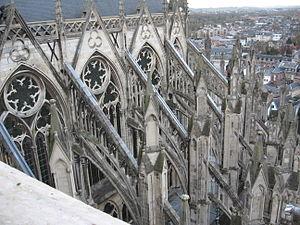
Amiens Cathédrale Notre-dame arc-boutant sud-est 4 This building is classé au titre des Monuments Historiques. It is indexed in the Base Mérimée, a database of architectural heritage maintained by the French Ministry of Culture,